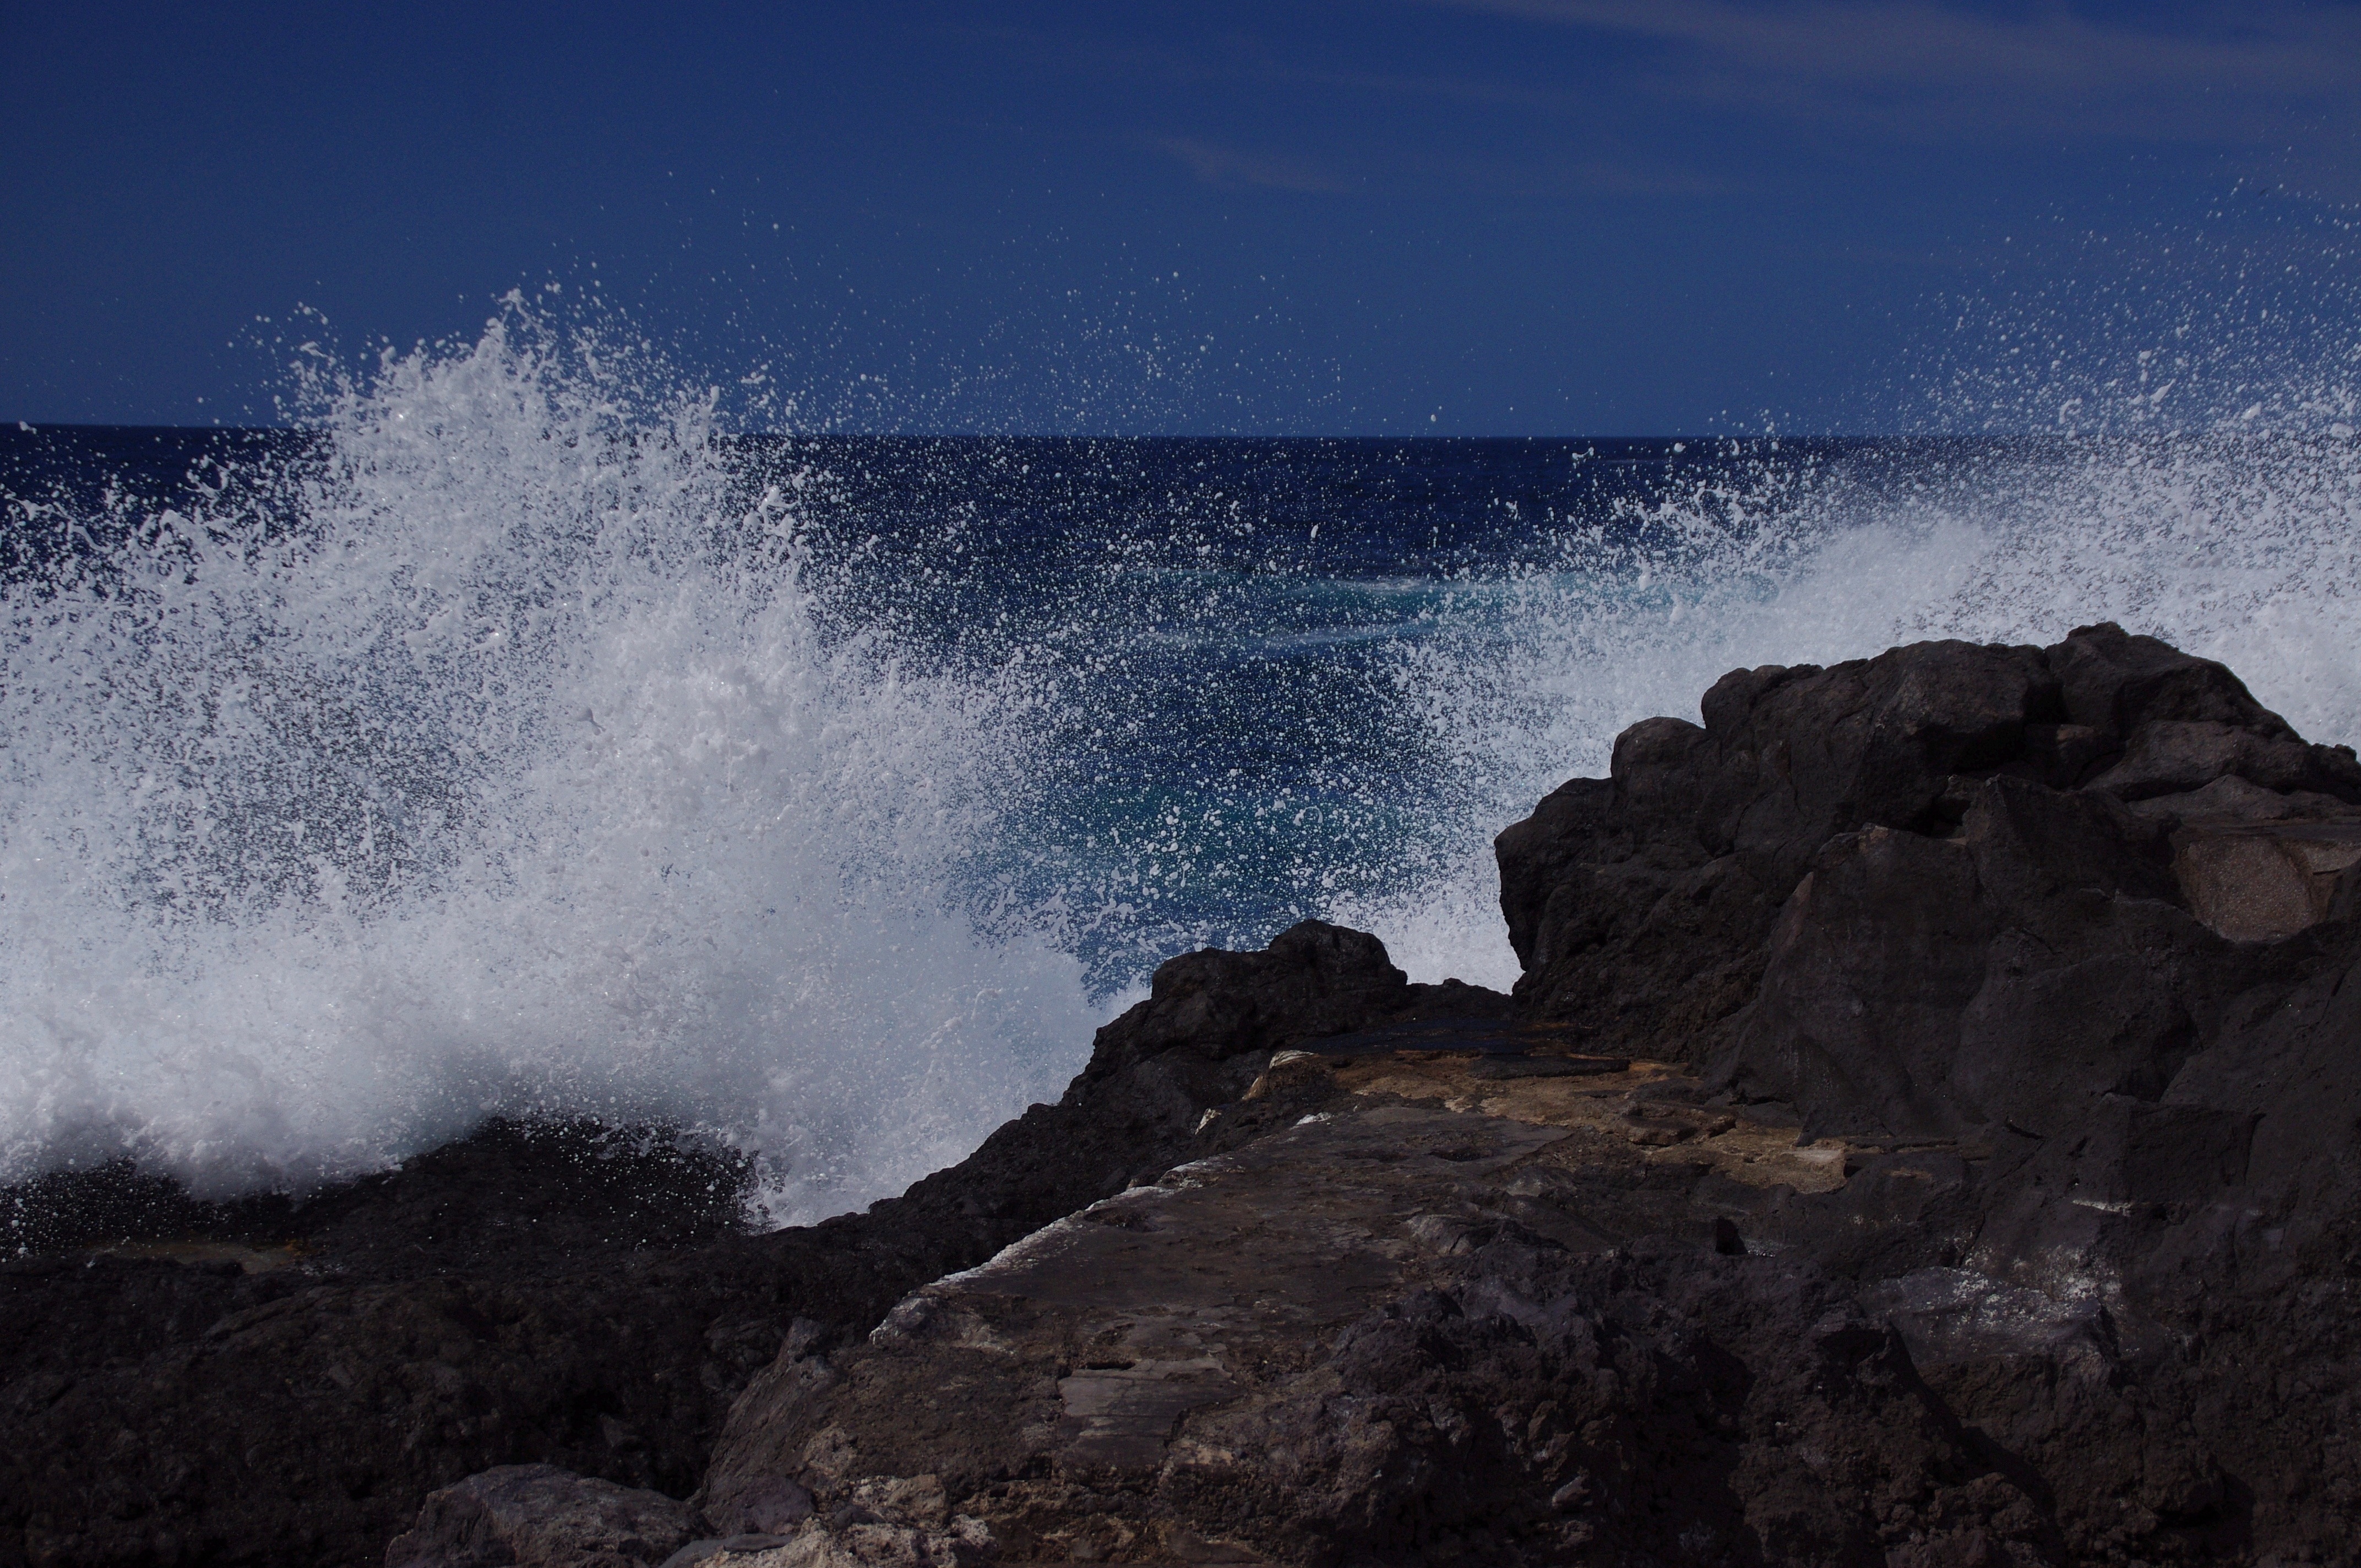
beach, sea, coast, water, nature, rock, ocean, horizon, mountain, shore, wave, foam, surf, spray, weather, terrain, body of water, sea water, rock of ages, lapped, wild surf, wave breaking, atmospheric phenomenon, geological phenomenon, wind wave